George S. Armstrong

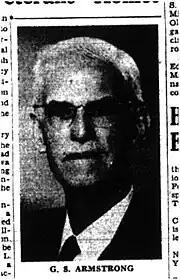
Armstrong pictured in his later years

The year after he left office as mayor, Armstrong began work with the Edmonton post office. After being recommended for the position by city notables, he was named postmaster of the city on November 12, 1913. In the same year he oversaw the construction of a new building on Namayo Avenue, the Fairbairn Block, mainly for use by his business but with additional space for offices and housing in the upper levels. In 1920, Armstrong was involved in a legal case involving his office as postmaster when he was accused in the 1919 disappearance of a sum of $50,000 from the post office. Although exonerated in 1920, he would again be arrested in 1923 and charged with theft. During the trial, it was testified that a witness had seen Armstrong on the day of the robbery, with only a paper in his hand as if he were heading out. Armstrong, who had proclaimed his innocence, and provided evidence for the trial was eventually acquitted and found not guilty of the charges in a decision made on May 29, which was followed by an eruption of applause. Later in 1923, Armstrong was appointed postmaster of the Strathcona (south side) Post Office. He remained with the post office until he retired in January 1937. At the time of his retirement he was serving as postmaster of the south post office. In his years with the post office, he served a total of 14 years as postmaster. The Armstrong Drug Store would later go through multiple owners until its closing on December 10, 1993.